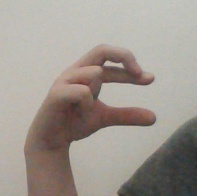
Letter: thal